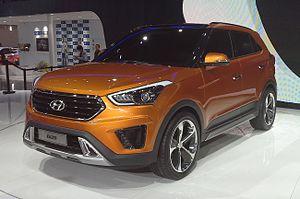
Le Hyundai Creta est un SUV qui est produit par Hyundai Motors pour 2015. C'est la version internationale de l'ix25 présenté sous forme de concept car au Salon Auto China 2014 de Pékin, puis sous forme définitive à Chengdu en août 2014; et lancé en Chine à la fin de cette même année.